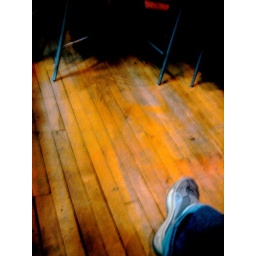
a grey puma shoe against a wooden floor background